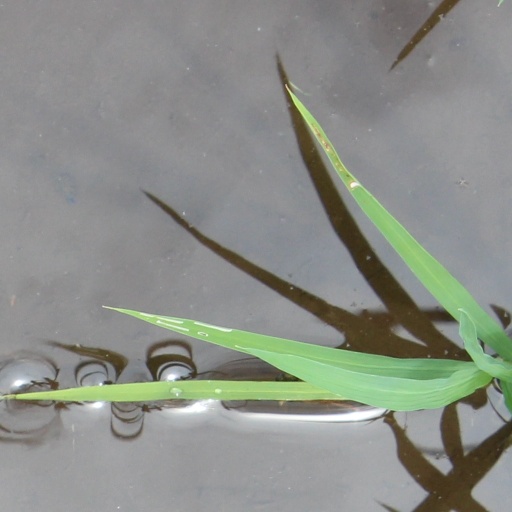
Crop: rice